List of Regular Army units with campaign credit for the War of 1812

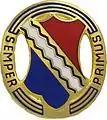
Distinctive Unit Insignia: 1 Inf

The 1st Infantry was constituted on March 3, 1791, as the 2nd Infantry and organized in New England. It was redesignated in 1792 as the 2nd Sub-Legion and on October 31, 1796, as the 2nd Infantry. The 2nd Infantry was consolidated during May–October, 1815, with the 3rd and 7th Infantry (both constituted on April 12, 1808) and the 44th Infantry (constituted on January 29, 1813) to form the new 1st Infantry.